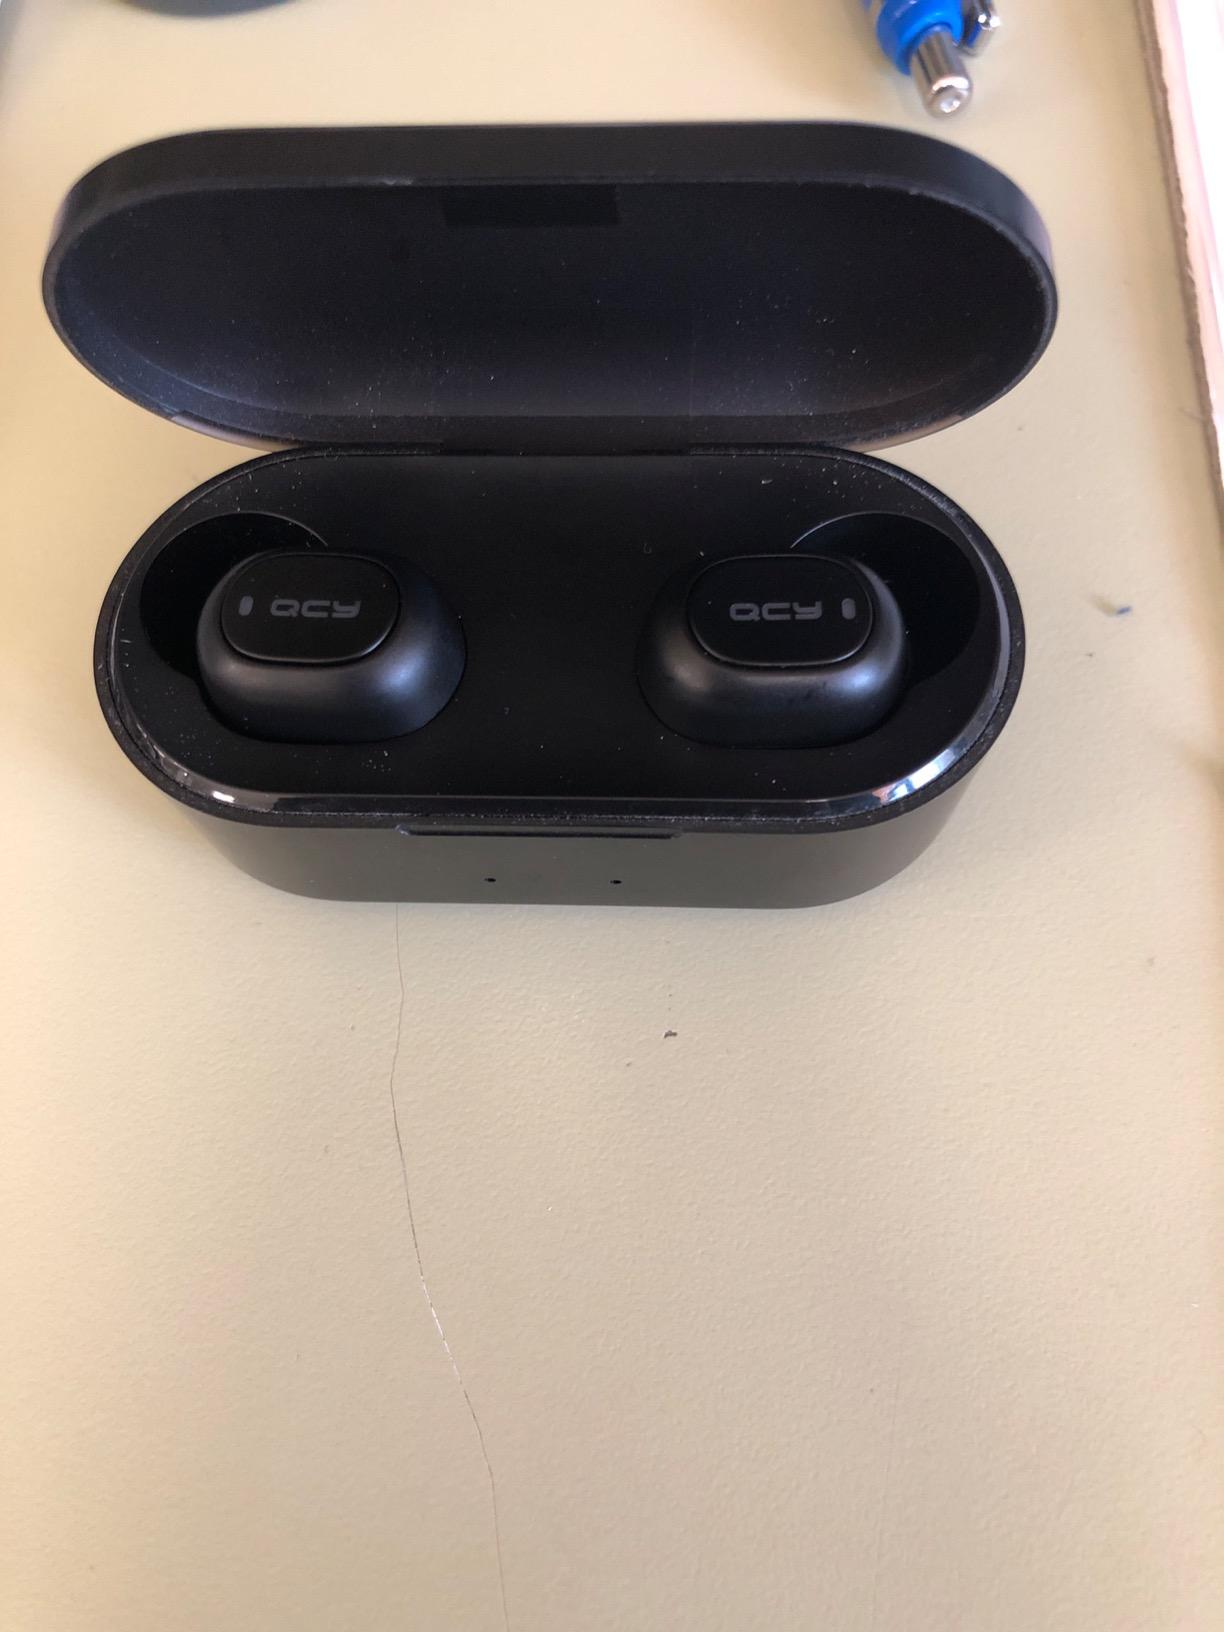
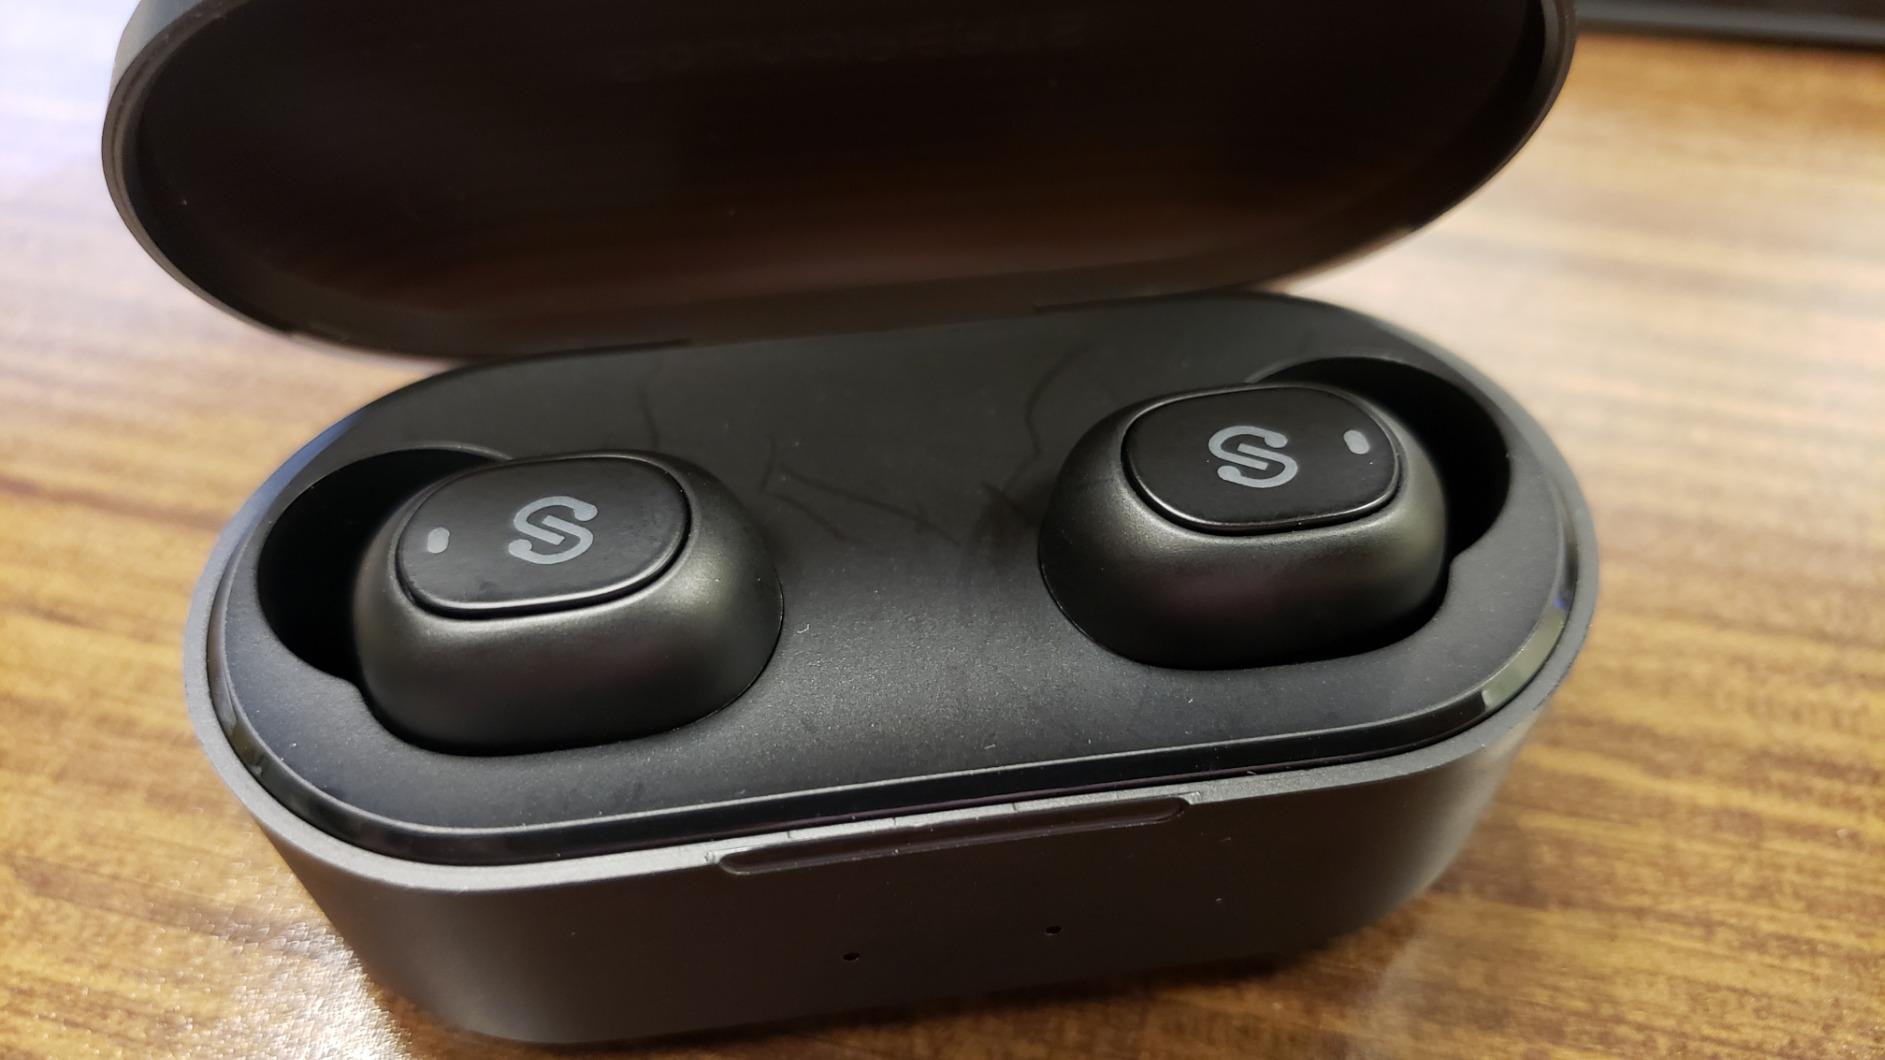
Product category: earbuds
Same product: no